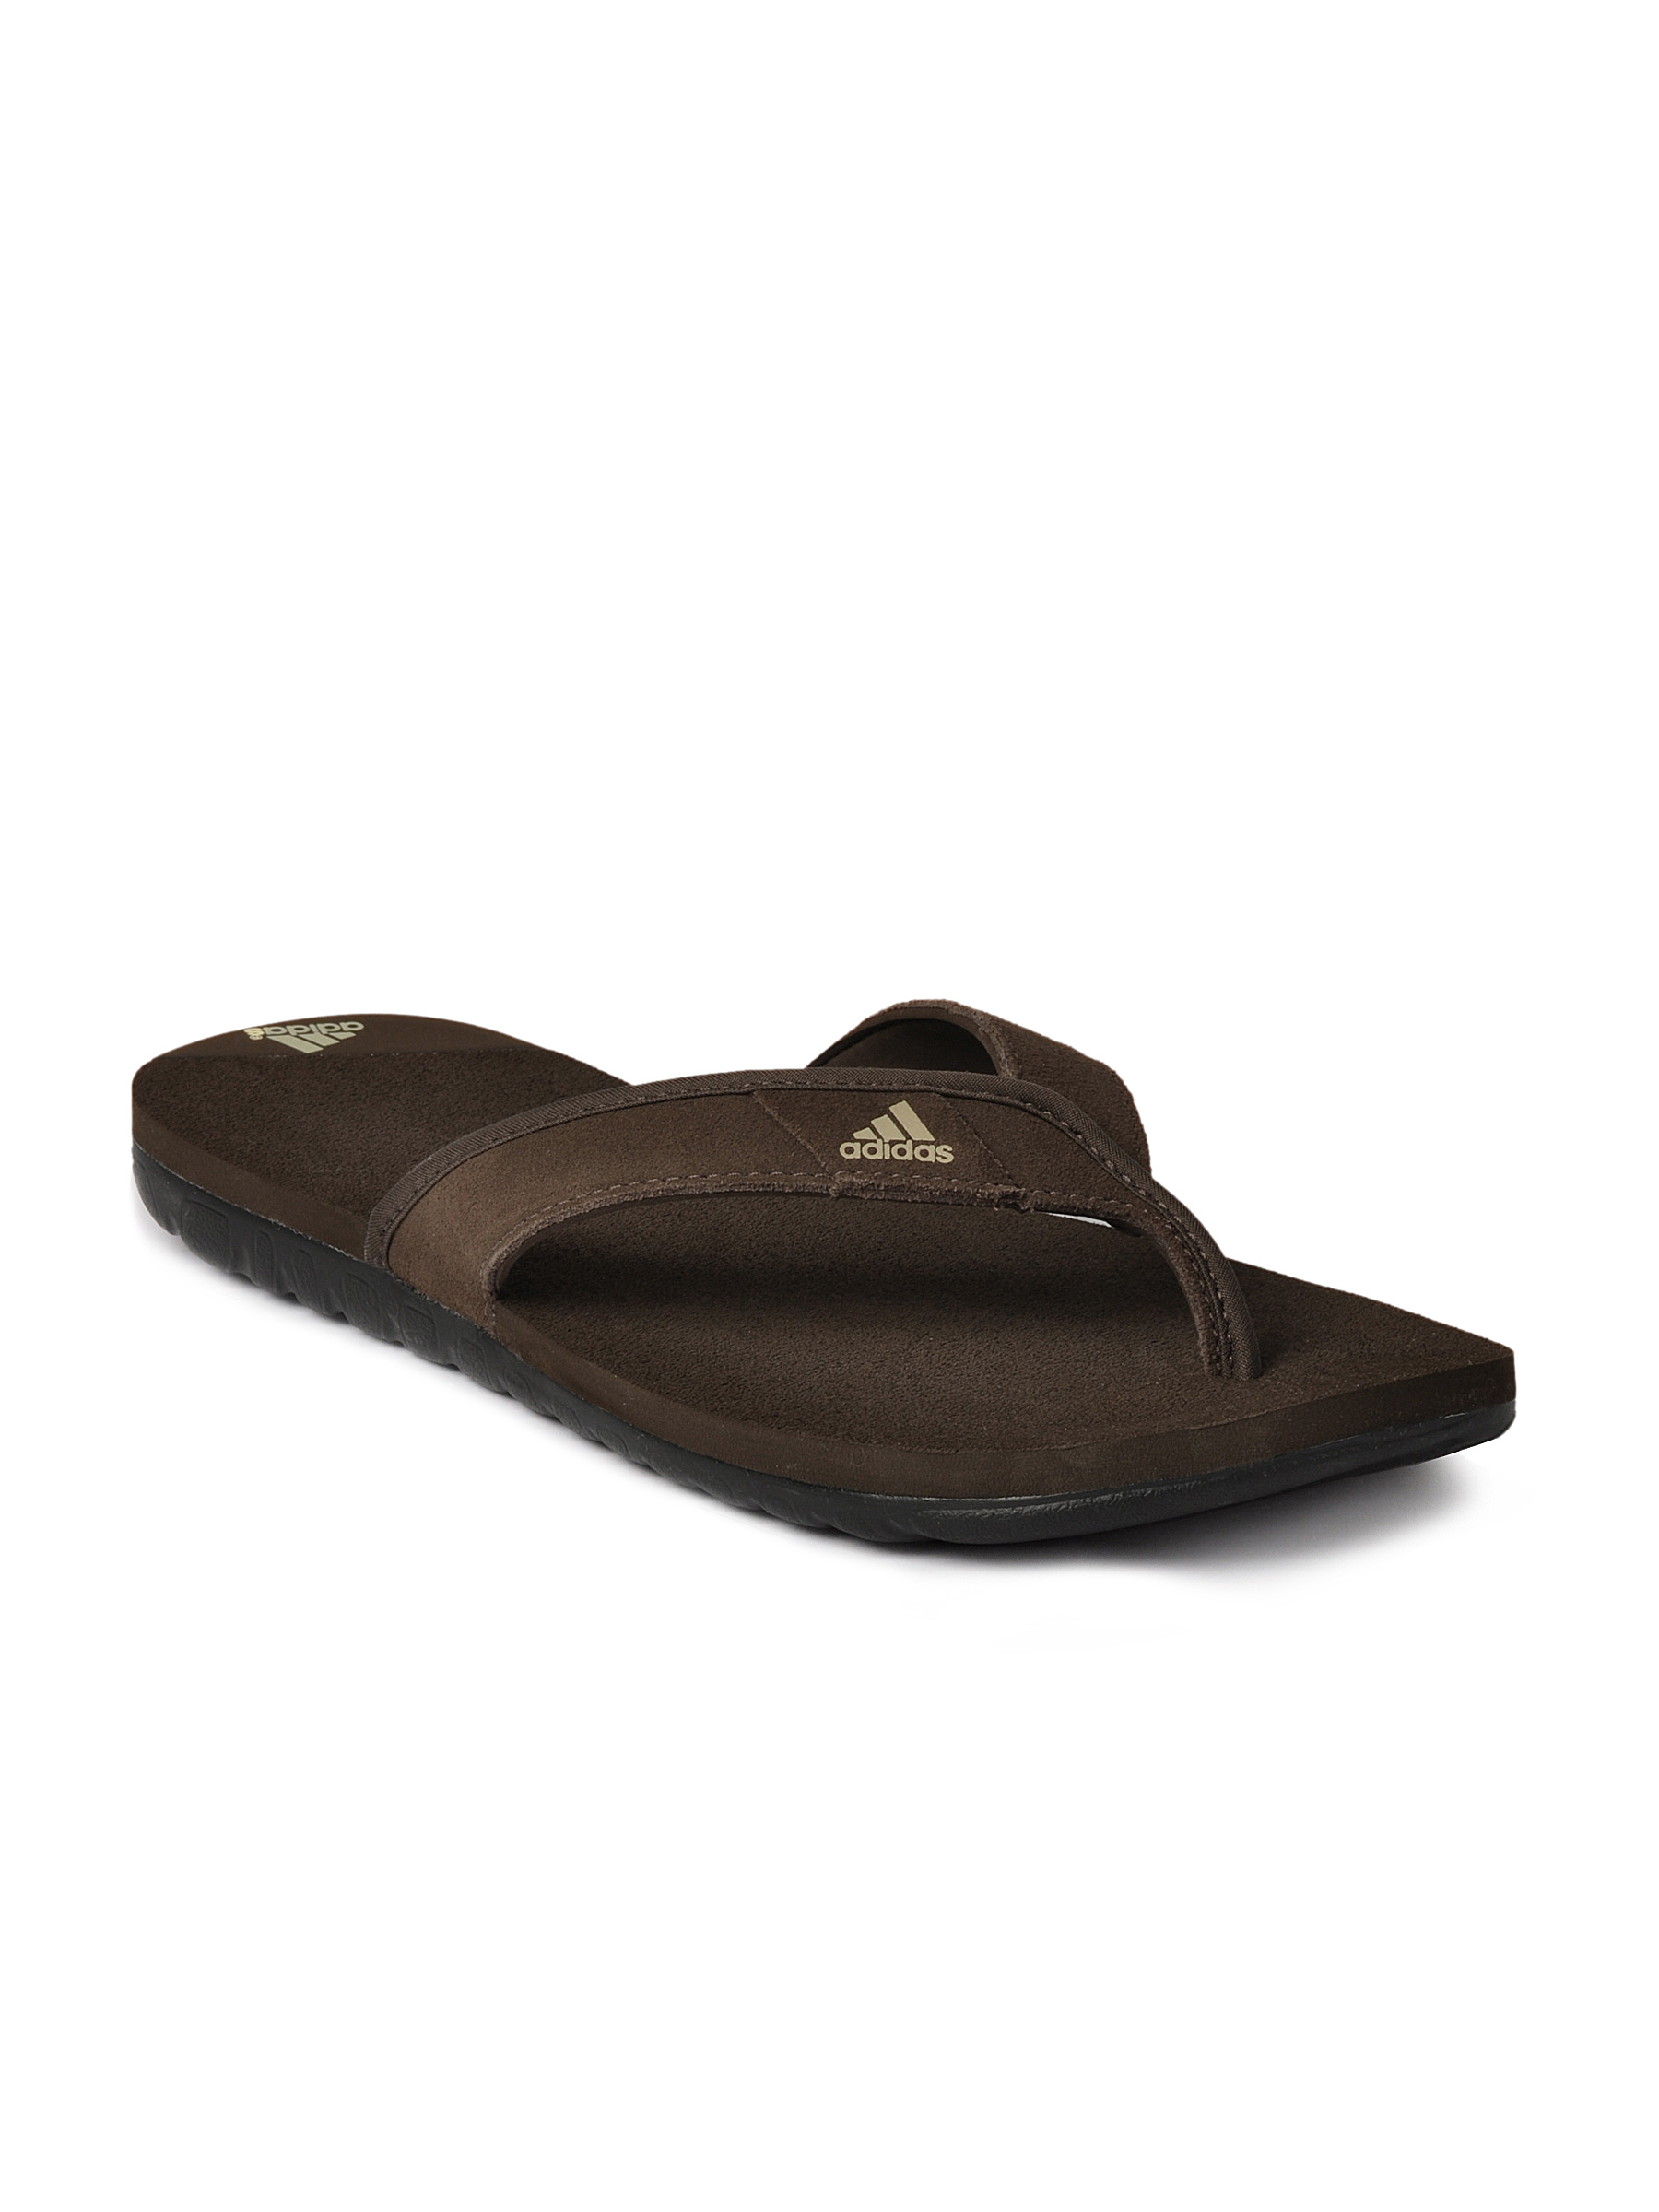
ADIDAS Mens Calo Lea M Brown Flip Flops
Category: Footwear / Flip Flops / Flip Flops
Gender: Men
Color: Brown
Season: Fall 2011
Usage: Casual